Volkswagen Golf Mk7

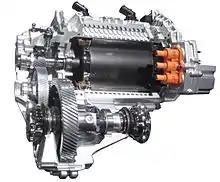
EEM 85 traction motor and integrated EQ 270 single-speed gearbox

According to VW, the e-Golf has a practical all-electric range of , with an official NEDC cycle of , reduced to in the winter. Under the EPA driving cycle used in the United States, the 2015 e-Golf has a range of , and combined city/highway efficiency of (miles per gallon petrol equivalent). Real-world experience showed range varied between , depending on the weather and use of climate control, with an average efficiency of 3.7 mi/kWh over of driving, mostly within the city. A heat pump was available as an option to reduce the power consumed by the heater in cold weather.